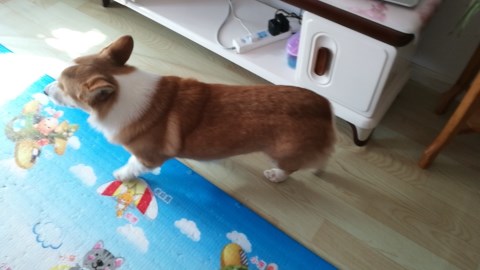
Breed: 2909-n000116-Cardigan